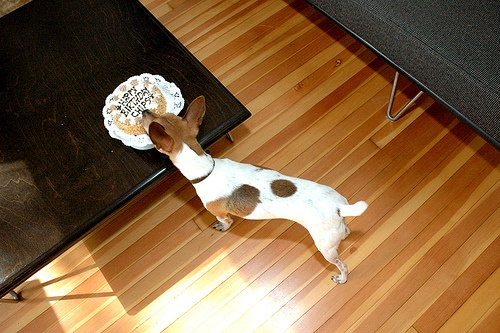
a dog that is eating some kind of cake on a table
The dog stands beside a cake on a wooden table.
A dog is eating a cake that says Happy Birthday Chippy.
A dog with his snout near a cake on a coffee table.
A dog eating a birthday cake while on a coffee table